Mickey Rourke

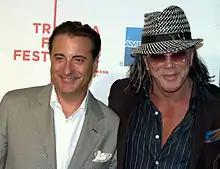
Andy García and Rourke at the 2009 Tribeca Film Festival

Rourke married "Wild Orchid" co-star Carré Otis on June 26, 1992. In 1994, Rourke was arrested on suspicion of spousal abuse. The charges were later dropped and the couple reconciled before starring together in "Exit in Red." Their marriage ultimately ended in December 1998.